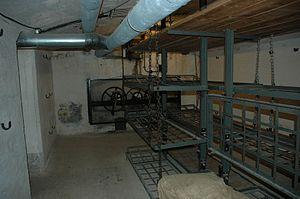
Fort de Mutzig, dortoir